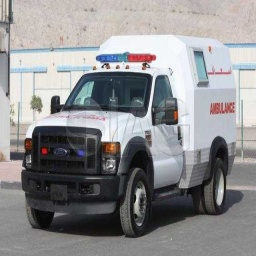
Label: ambulance